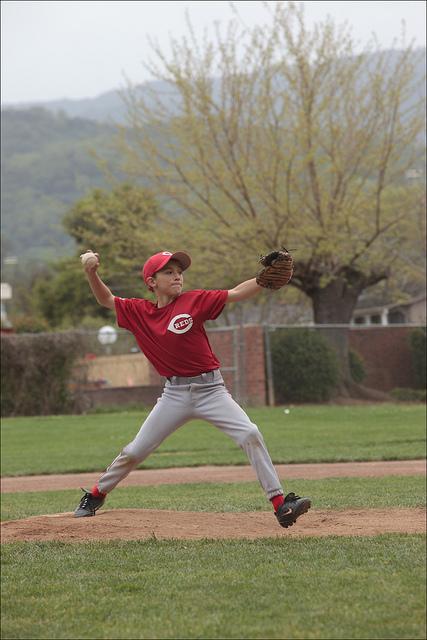
I kid who is about to throw a baseball